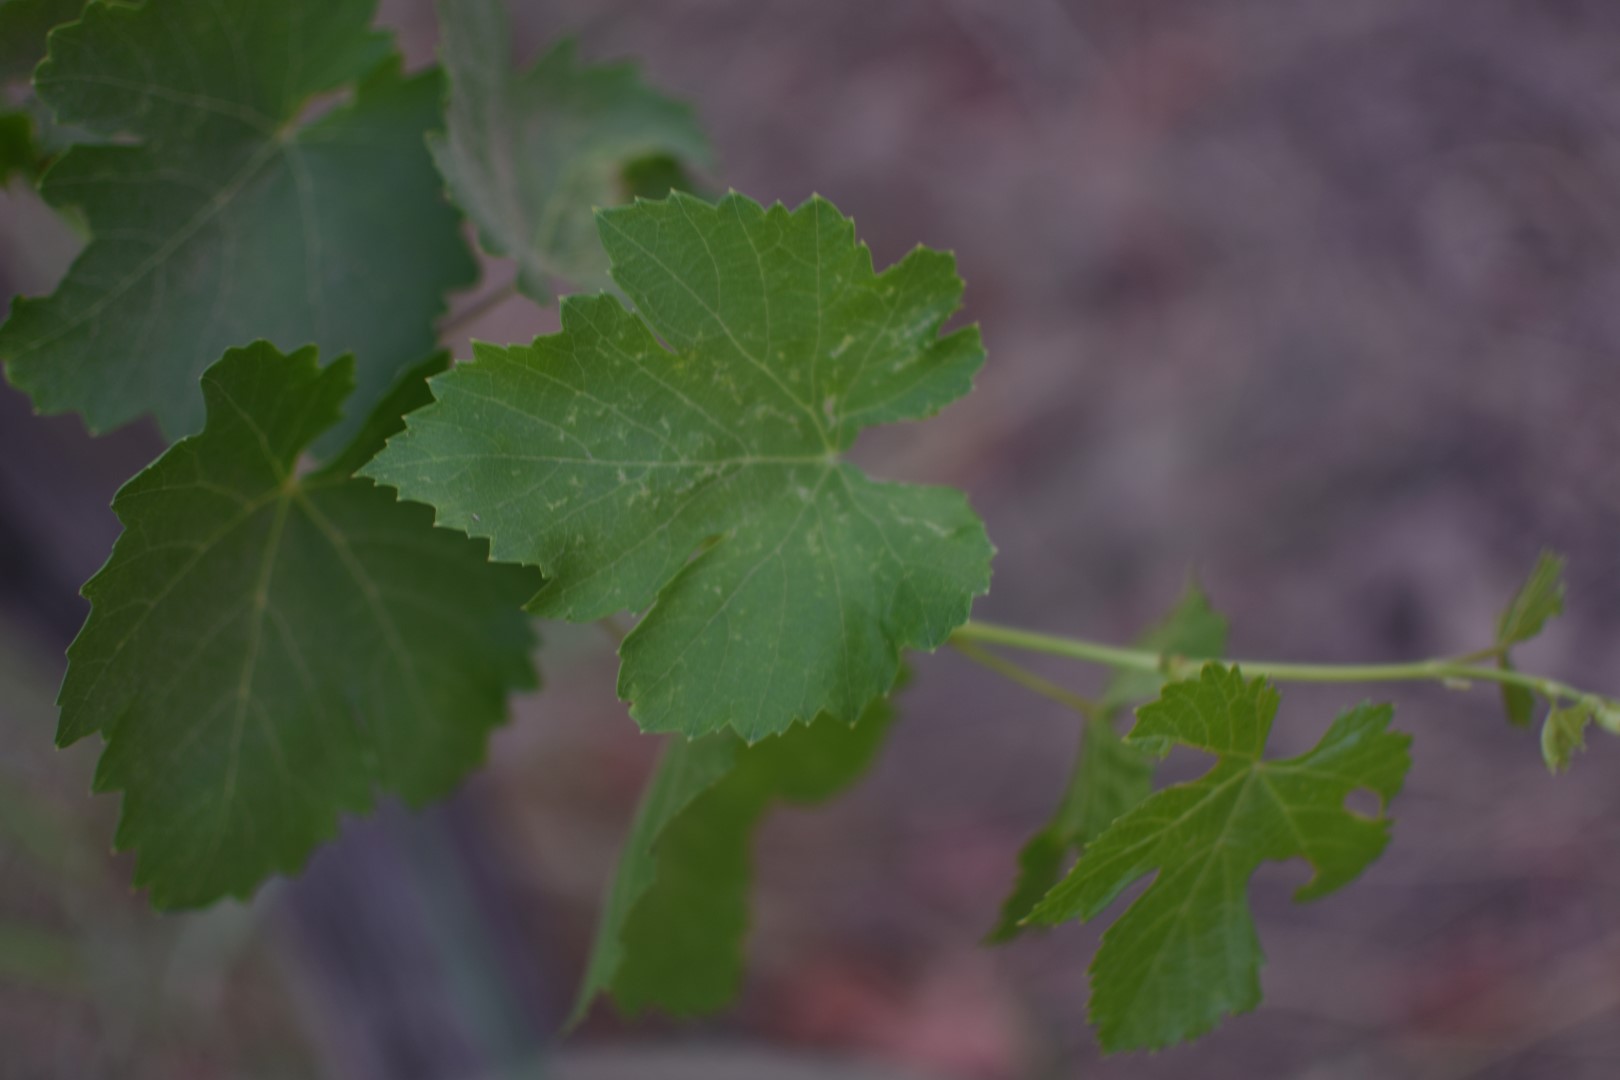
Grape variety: Thompson Seedless